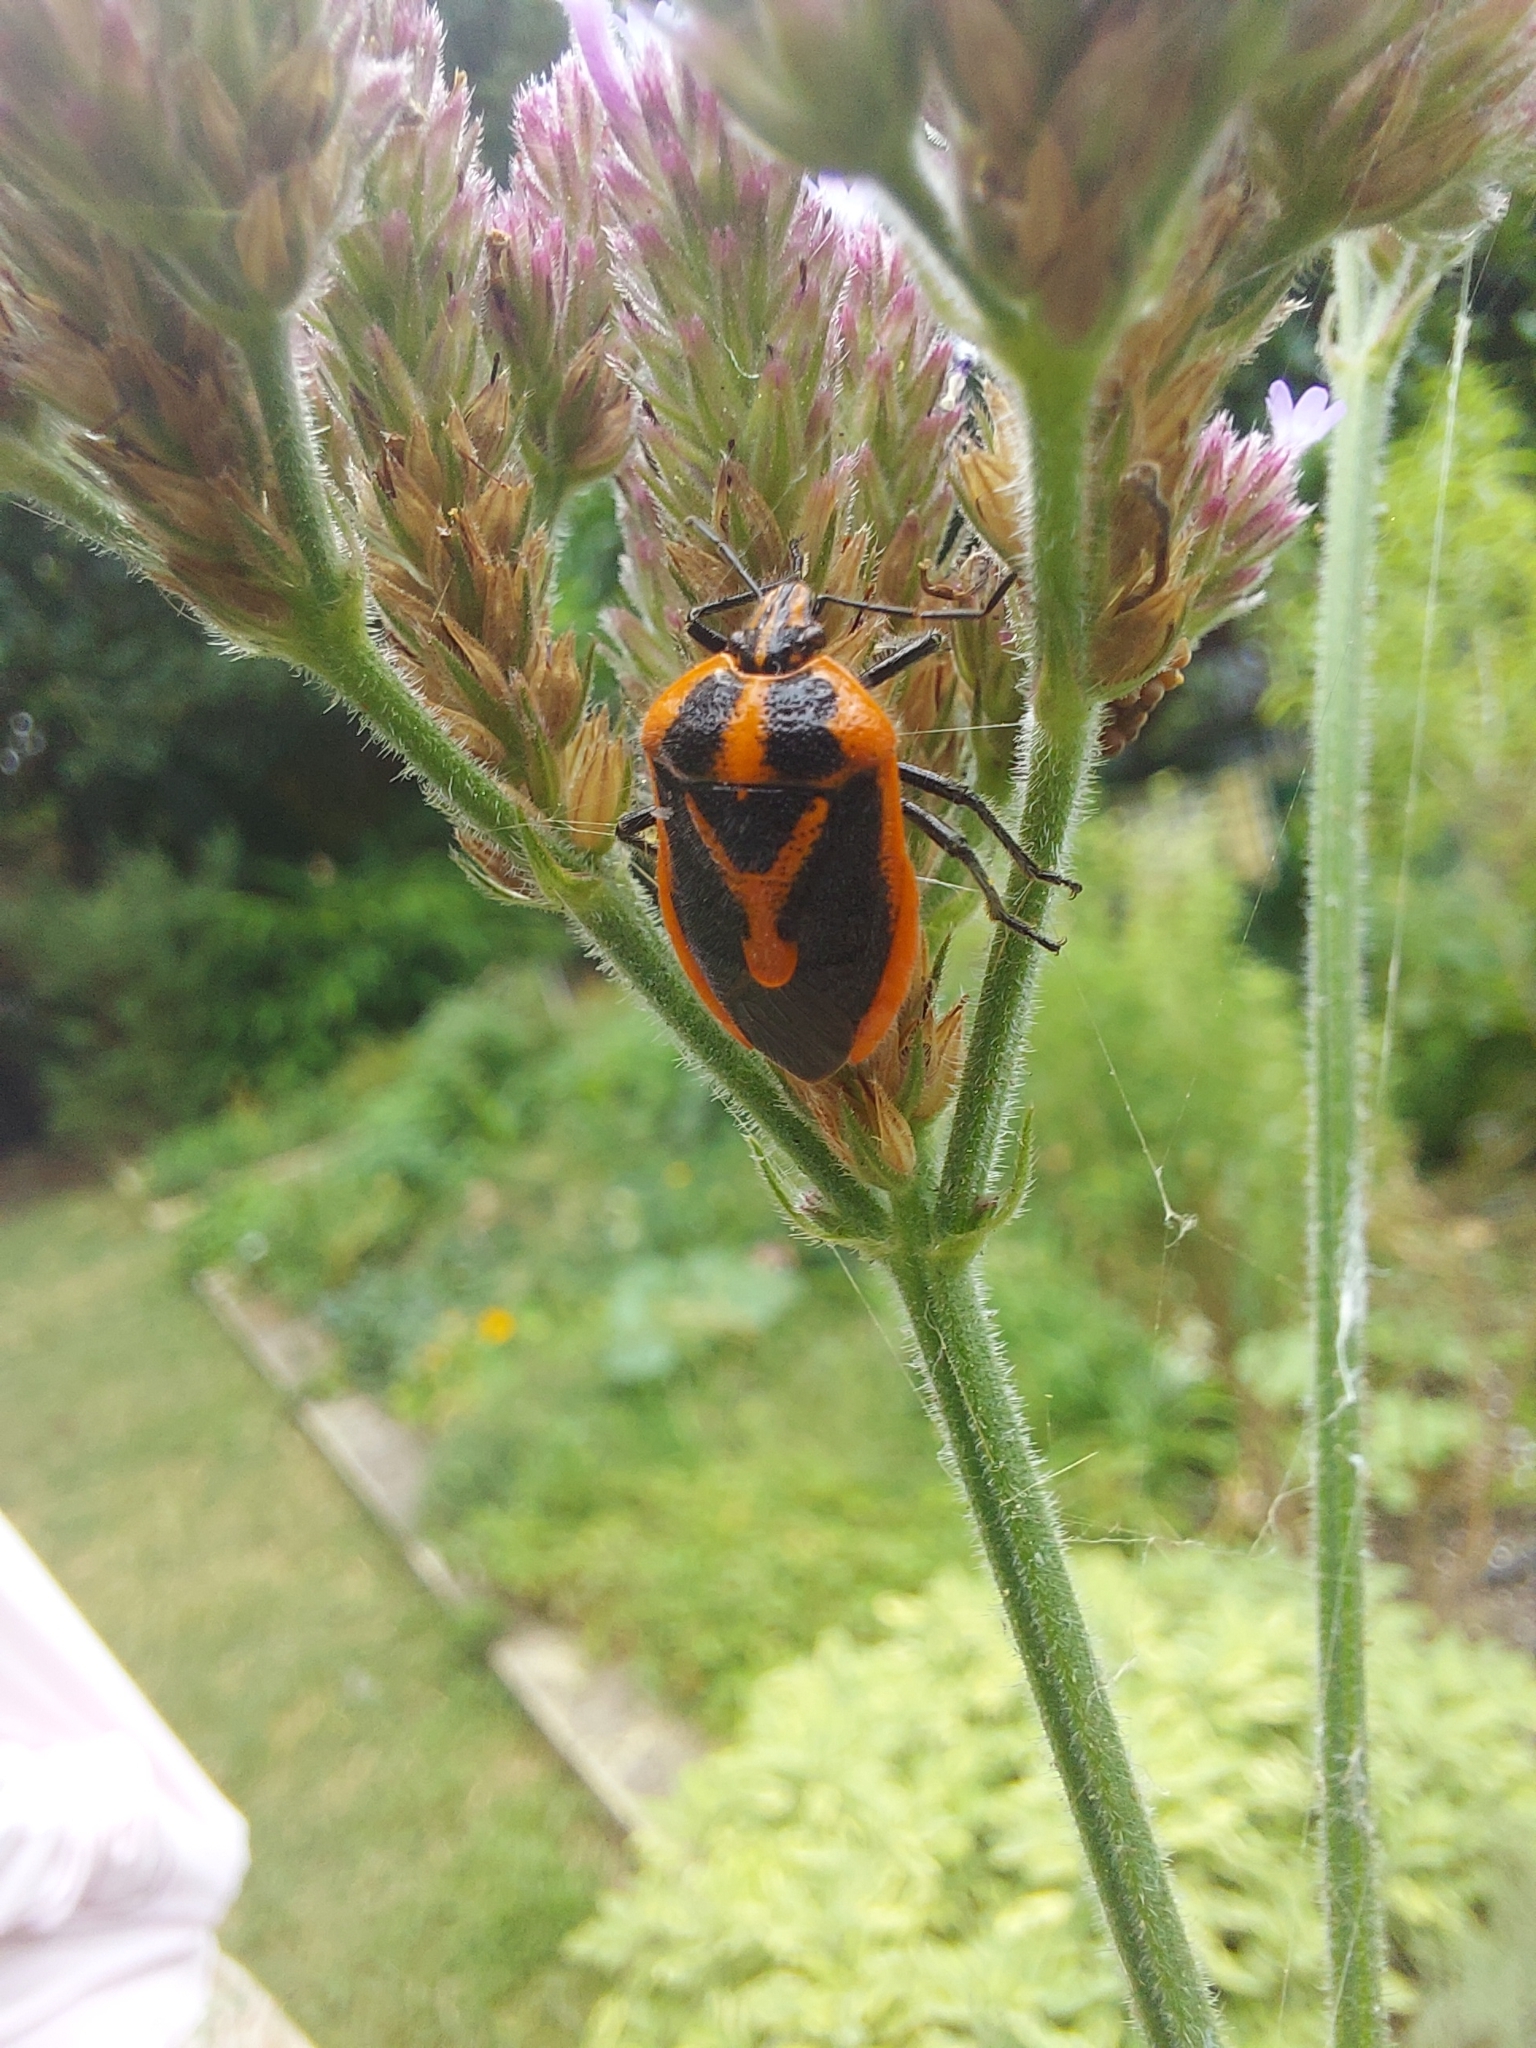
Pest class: stink_bug